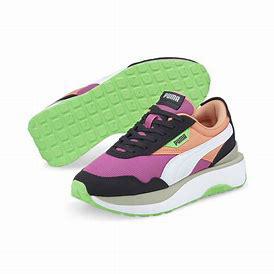
Brand: Puma
Model: Cruise Rider